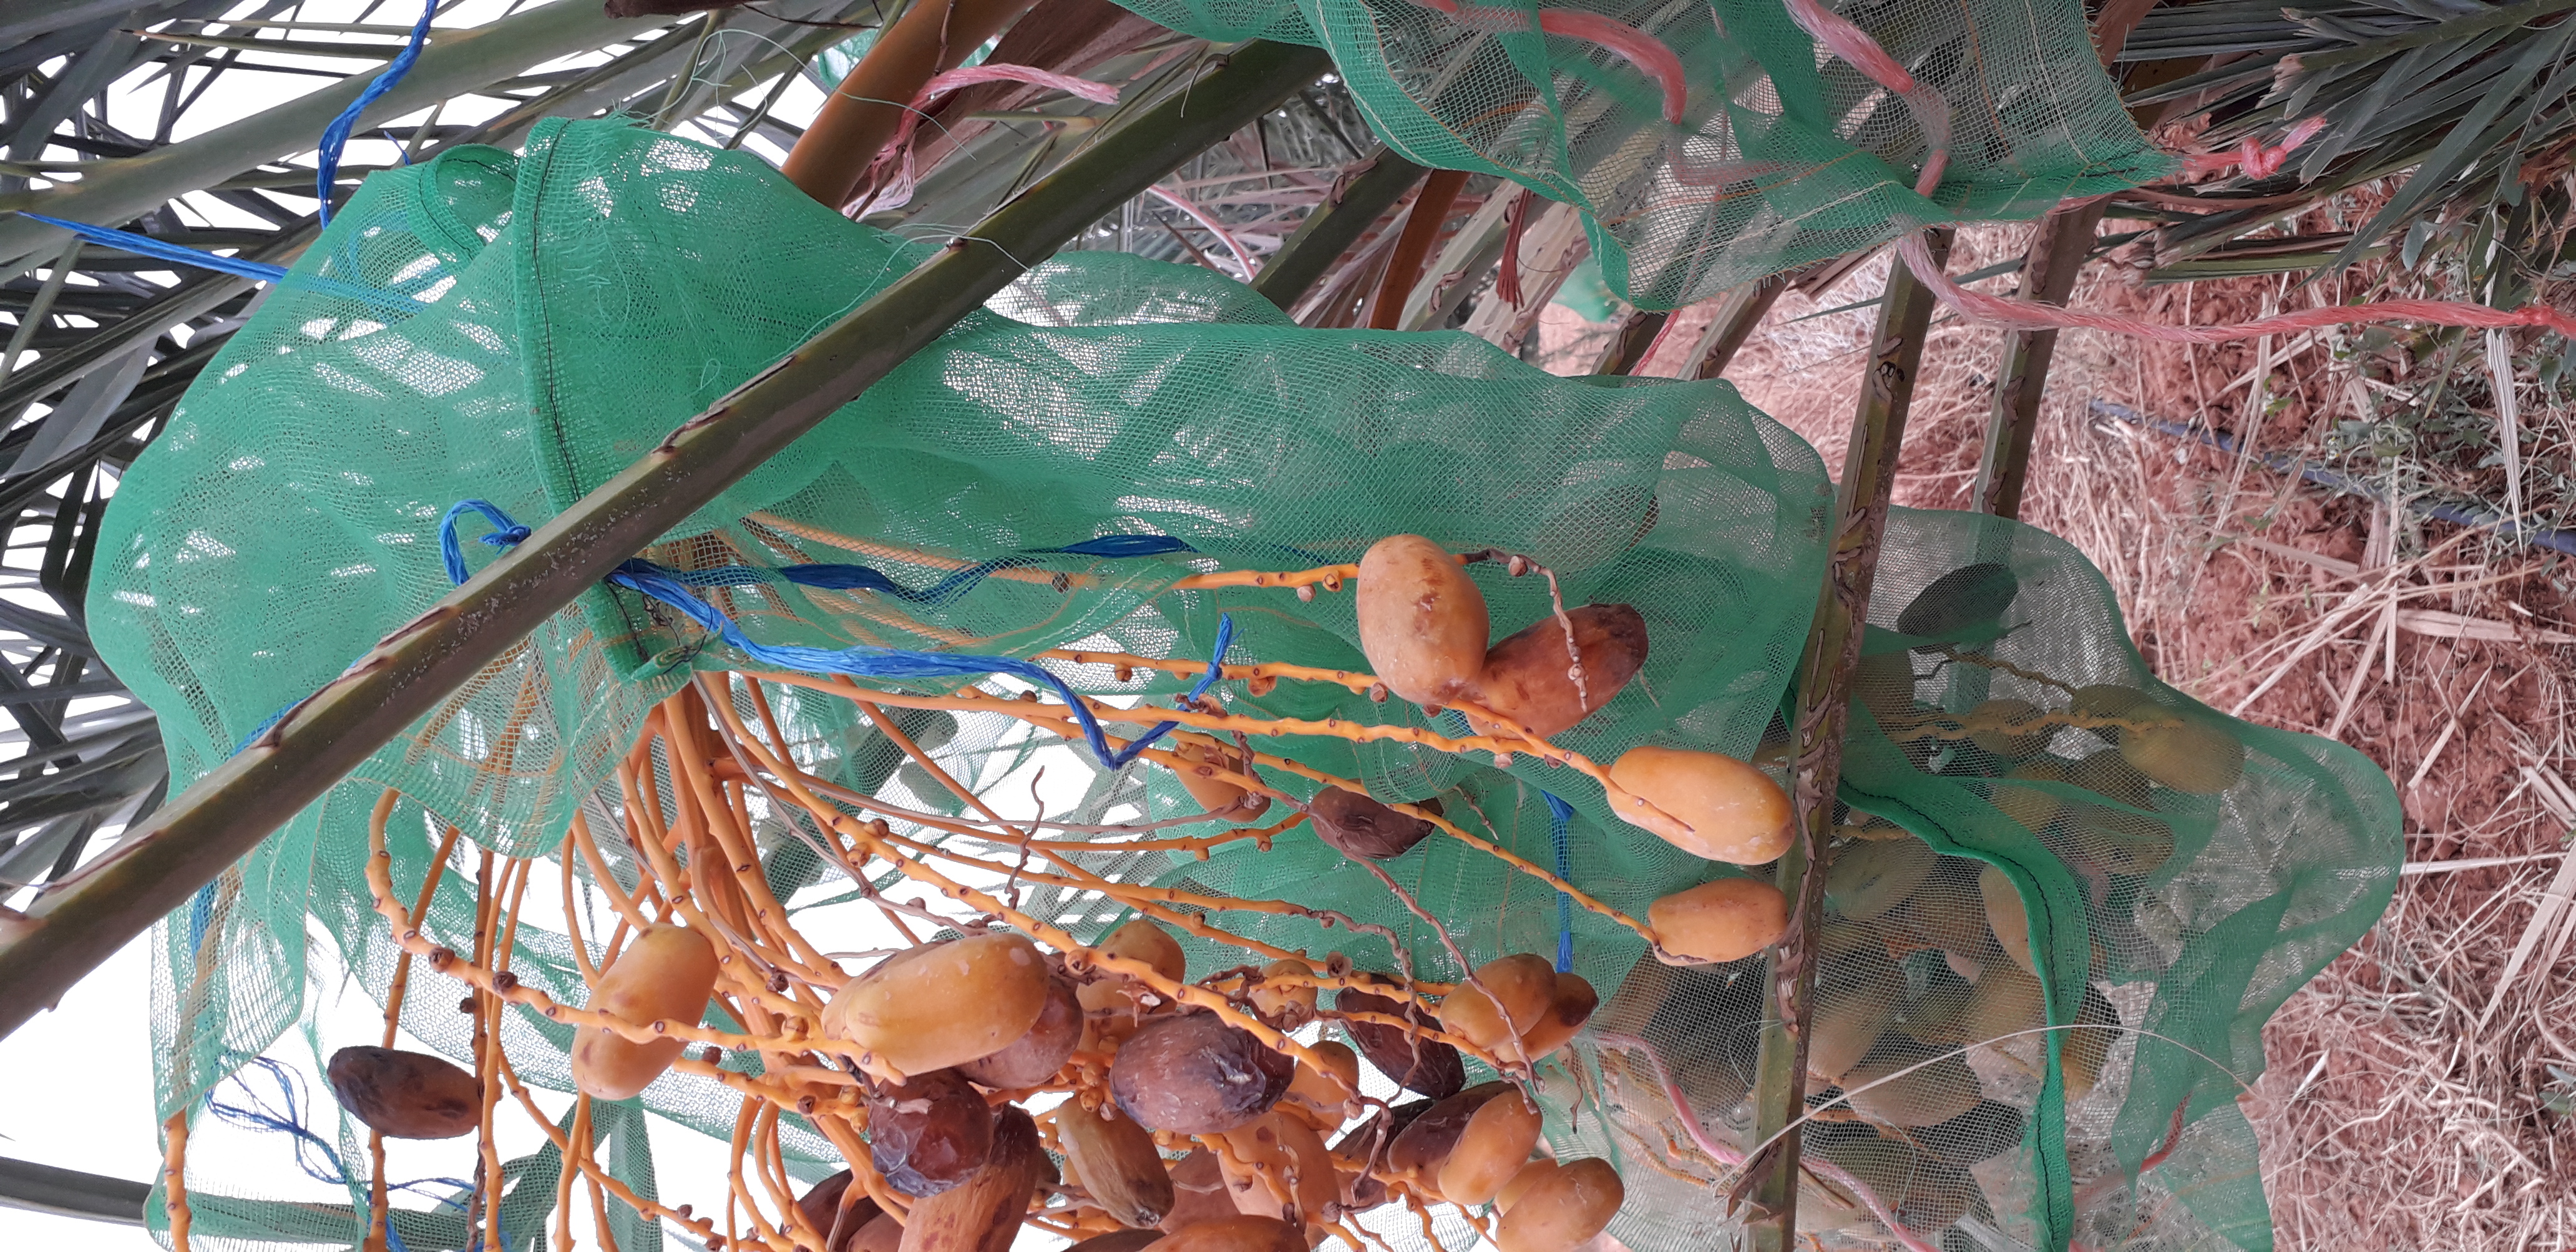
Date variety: Boumajhoul